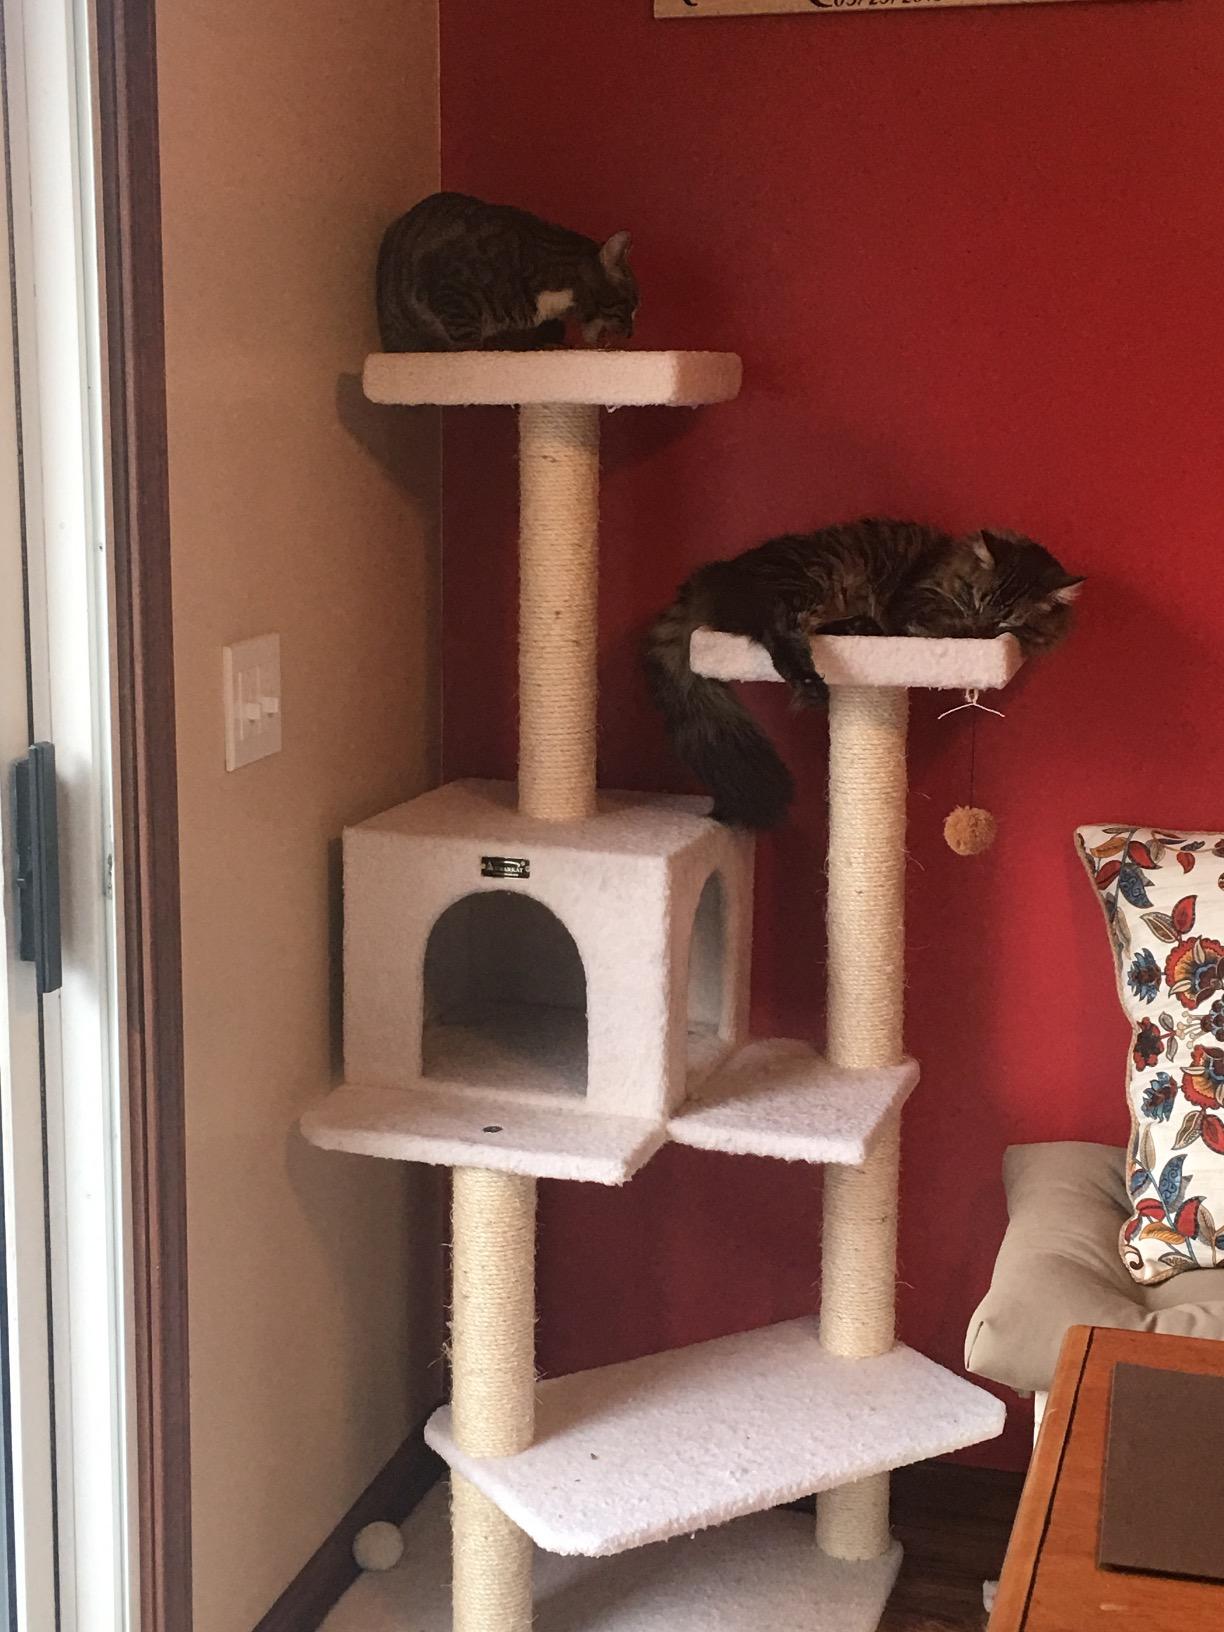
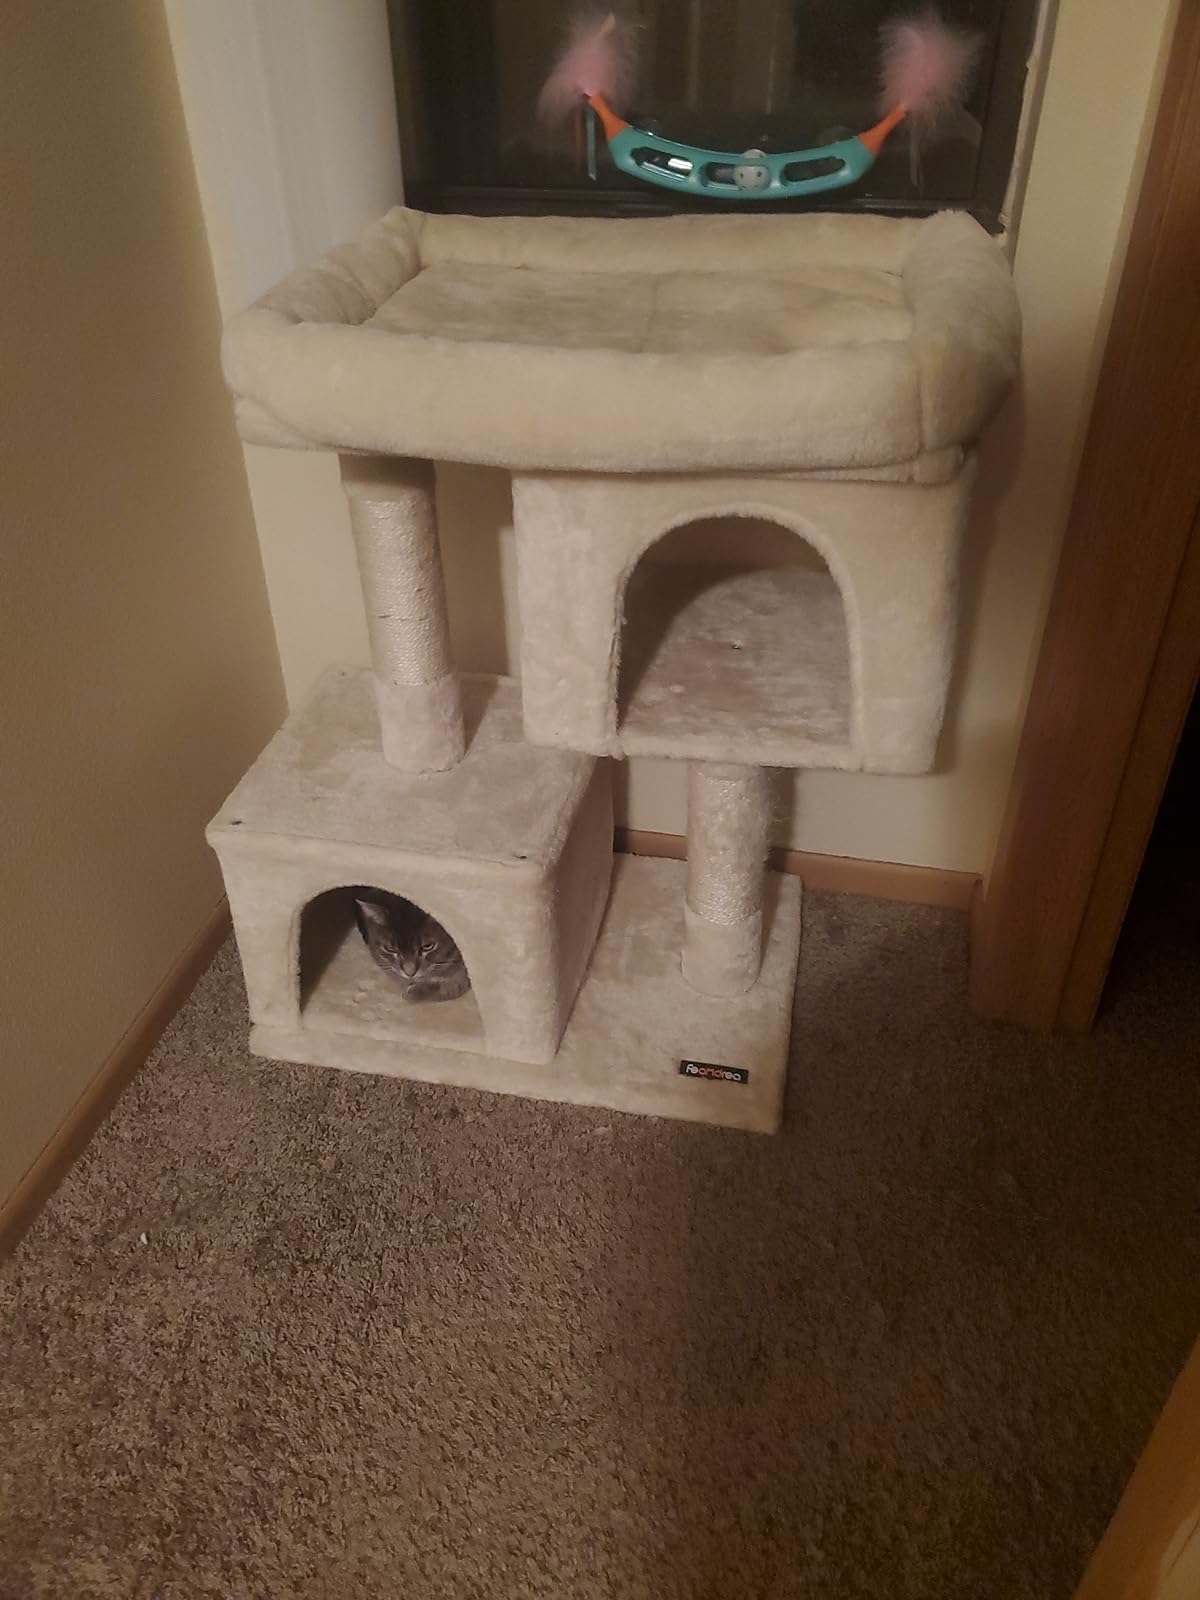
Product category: items_cat tree
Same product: no